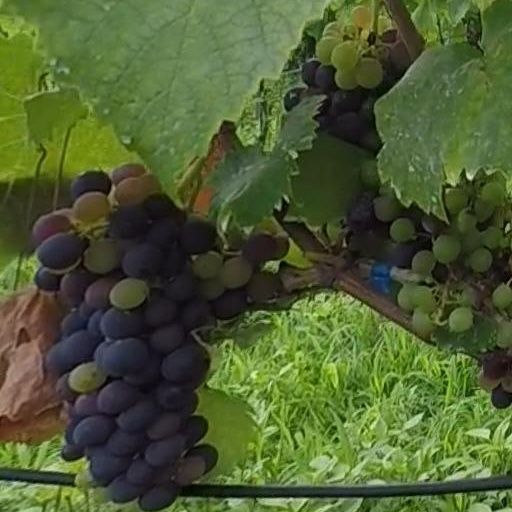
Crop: grape